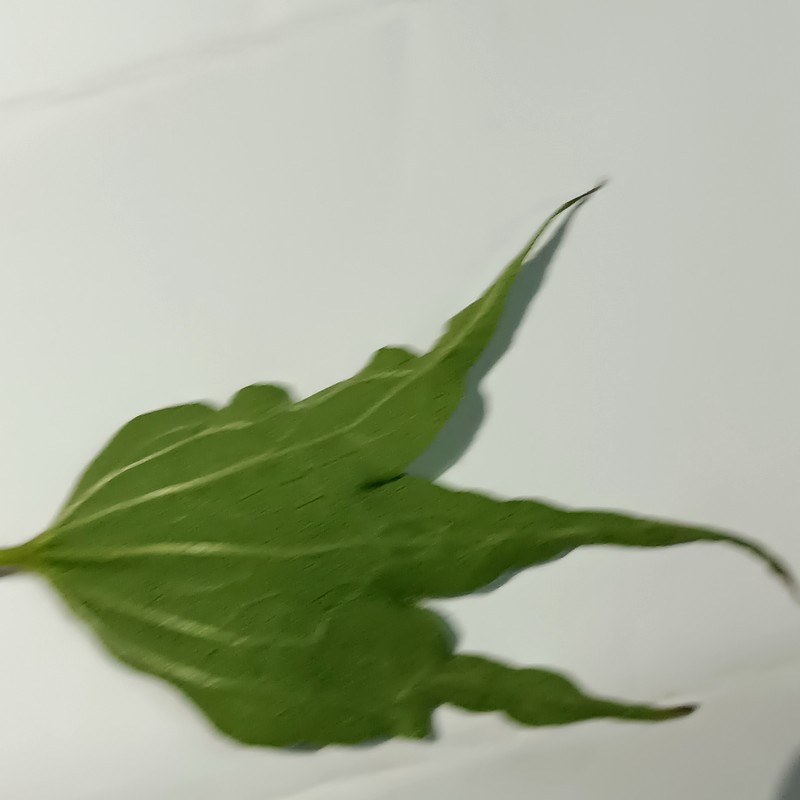
Label: Herbicide Growth Damage